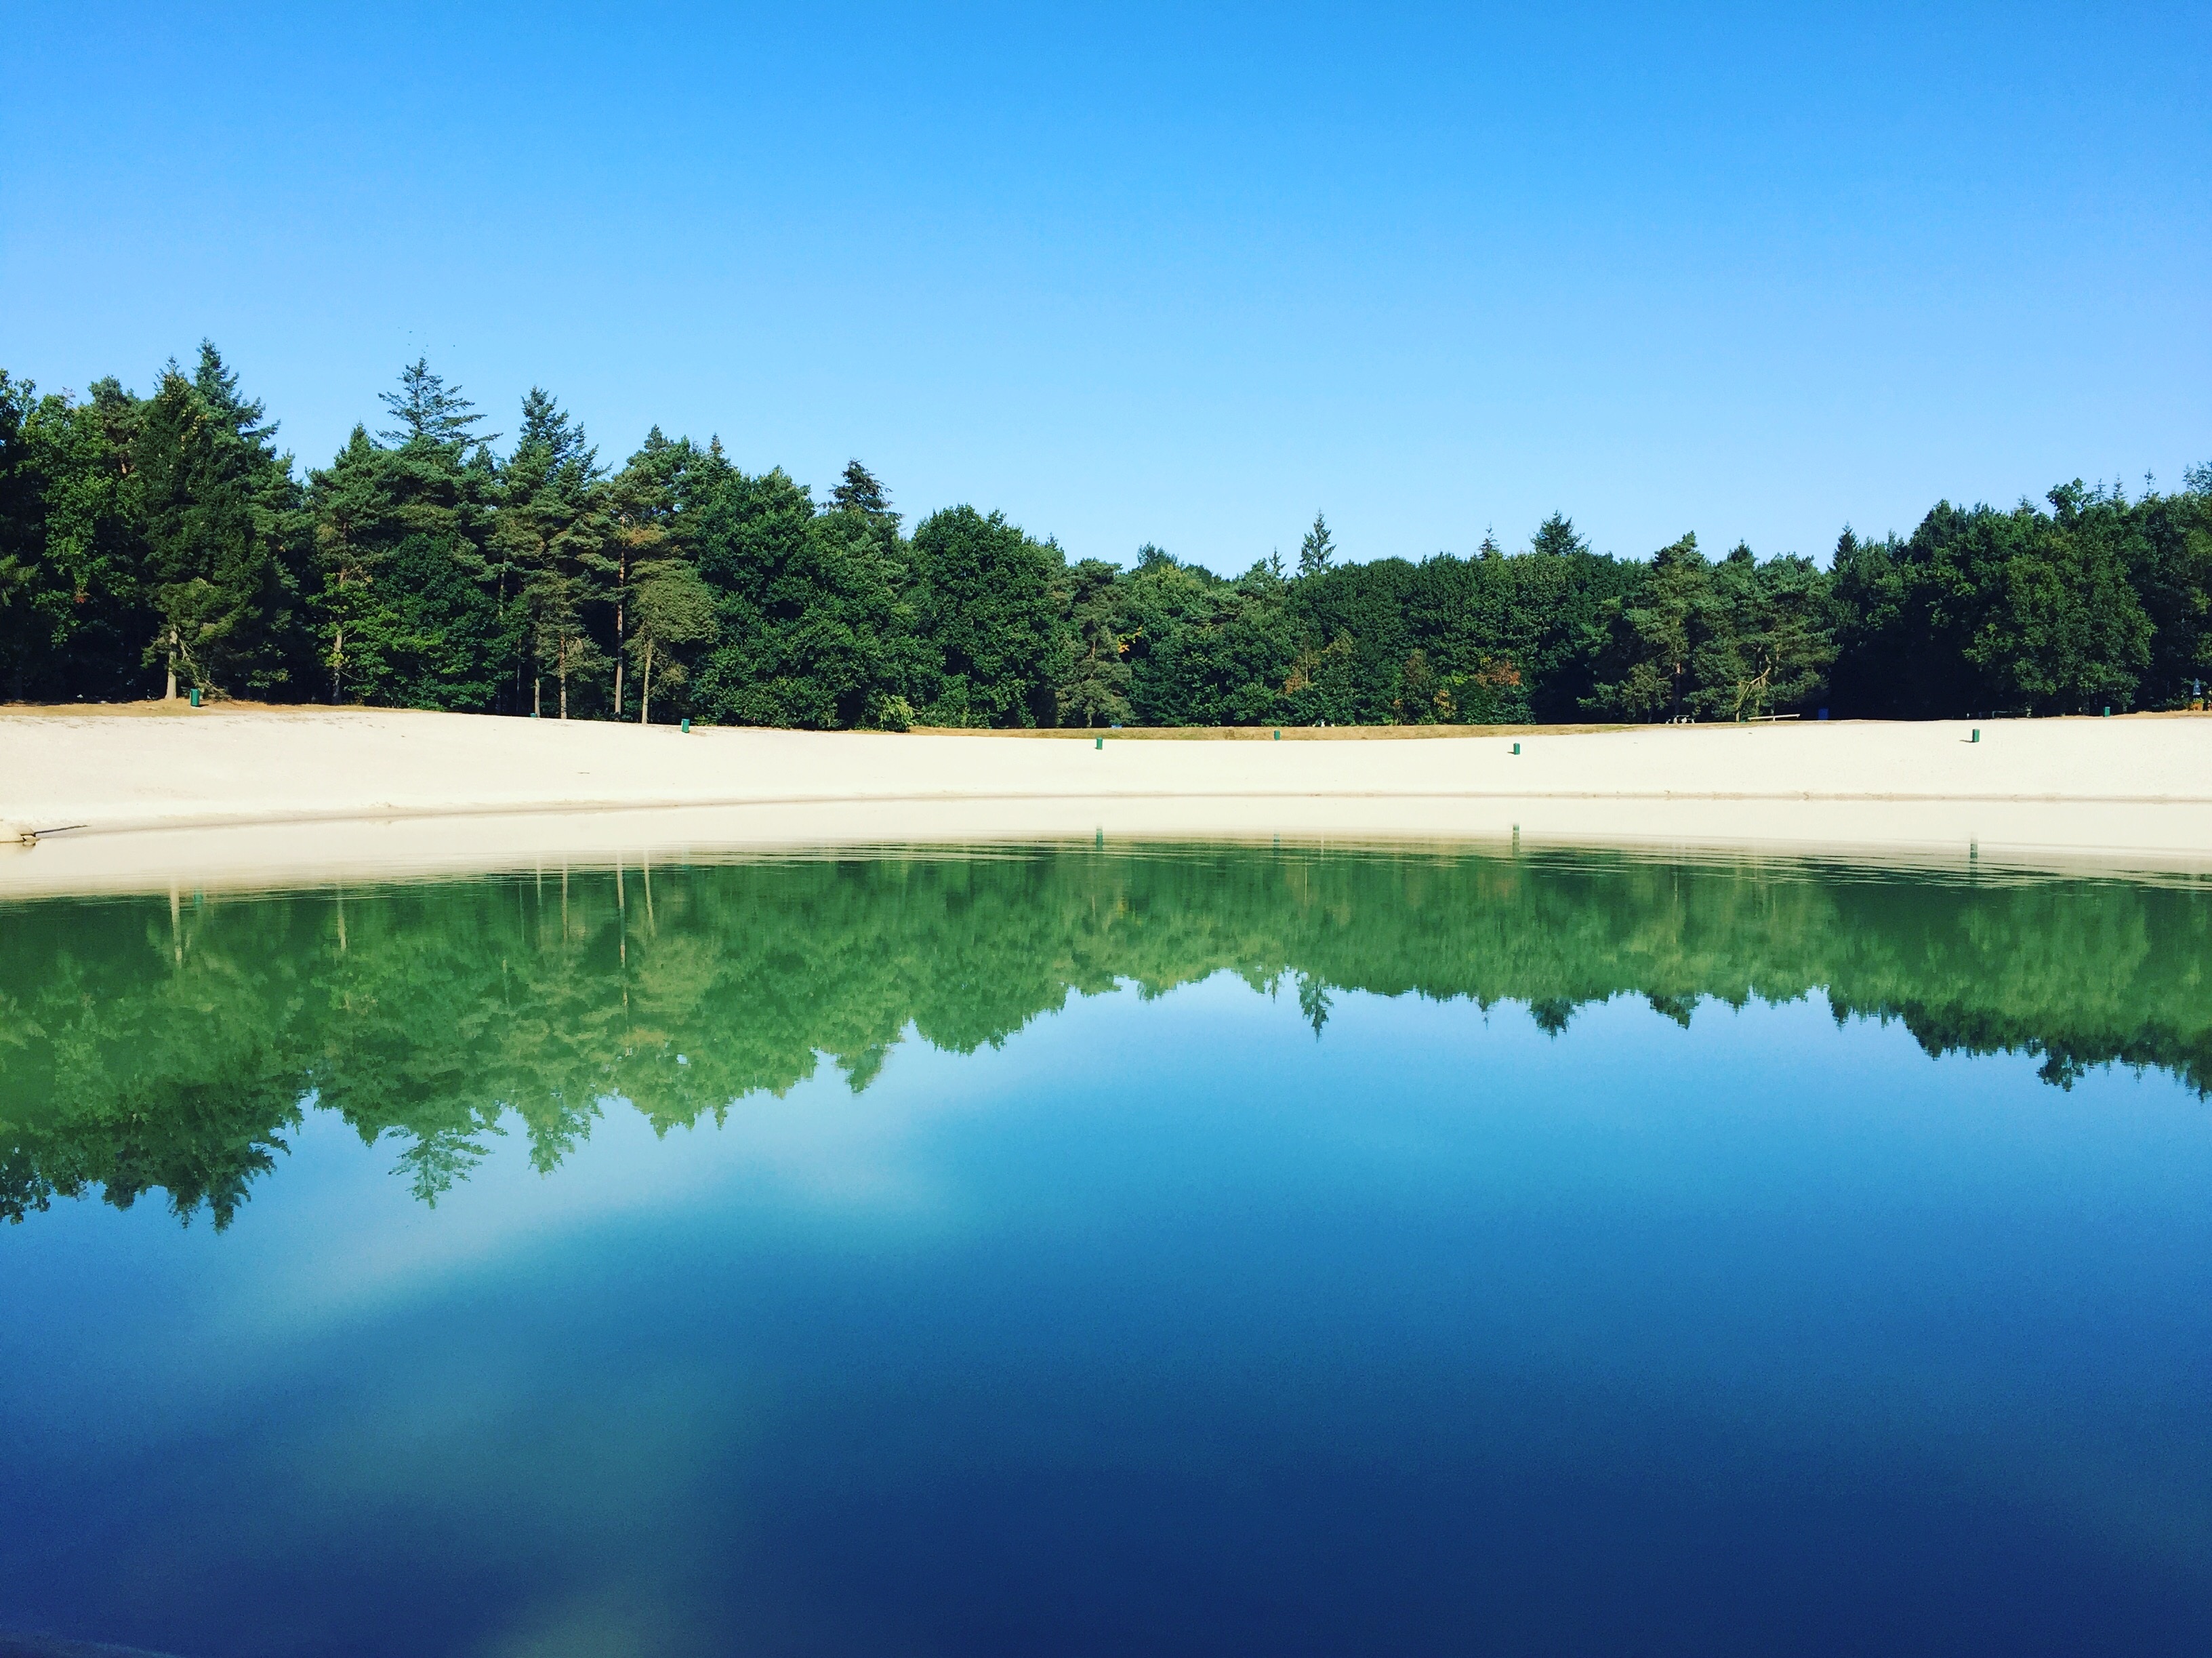
beach, landscape, tree, water, nature, forest, grass, horizon, marsh, cloud, sky, field, meadow, lake, pond, reflection, calm, reservoir, blue sky, bank, grassland, mirror, wetland, floodplain, more, reflecting pool, water resources, lacustrine plain